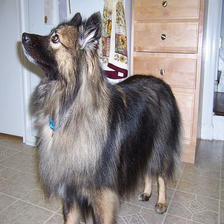
Species: dog
Breed: keeshond